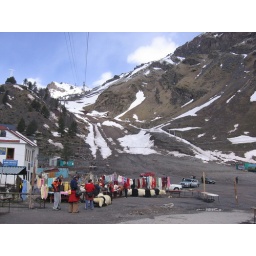
This is the last point reachable by car to approach the highest mount in the Caucasus (5.642 m) from the north.